Jan Kubelík

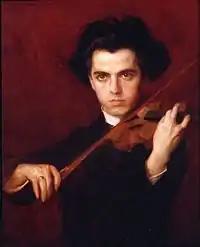
Jan Kubelík, by Philip de László

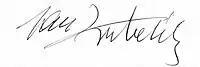
Jan Kubelík's signature

Jan Kubelík (5 July 18805 December 1940) was a Czech violinist and composer.